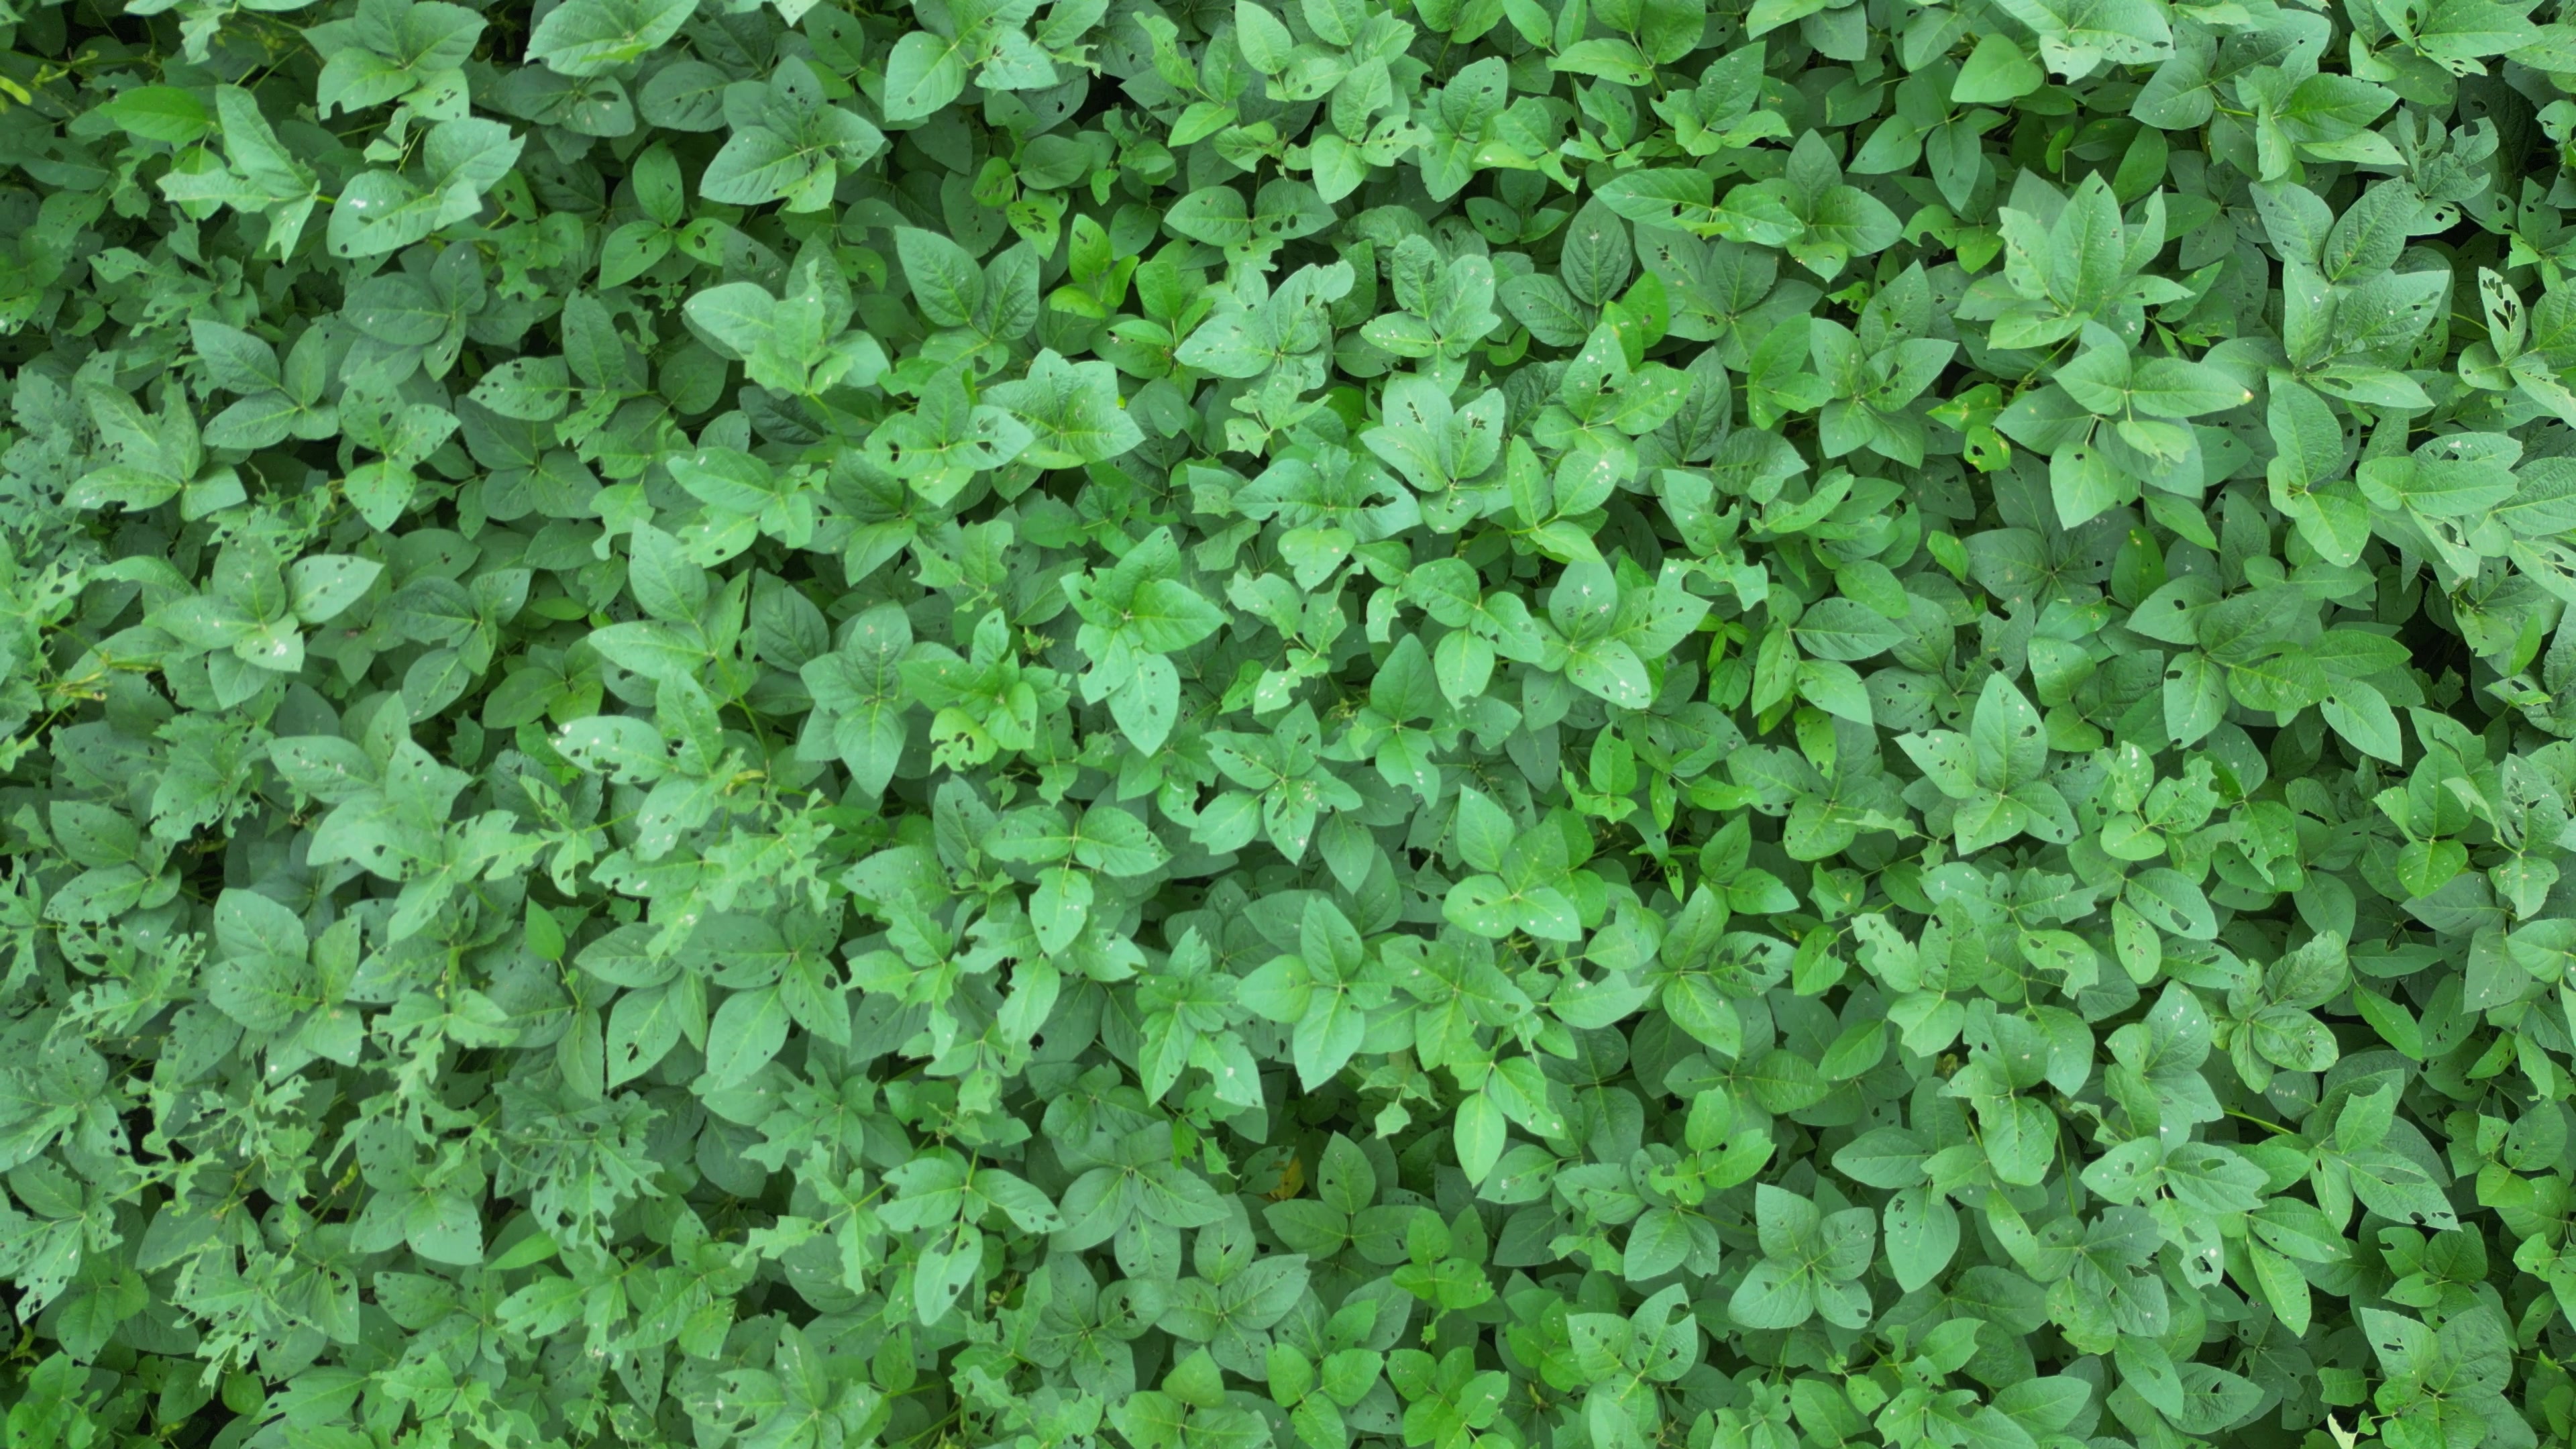
Label: Semilooper_Pest